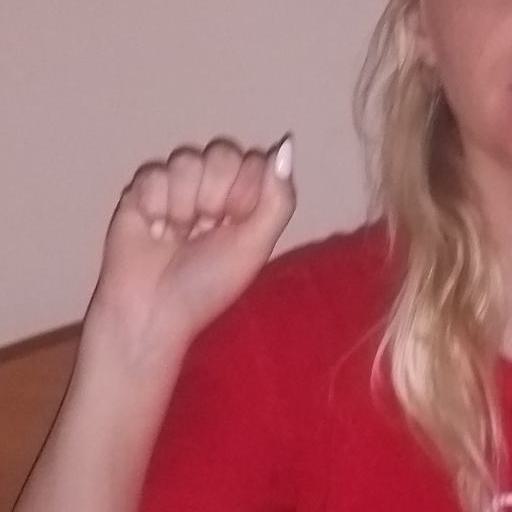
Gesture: fist